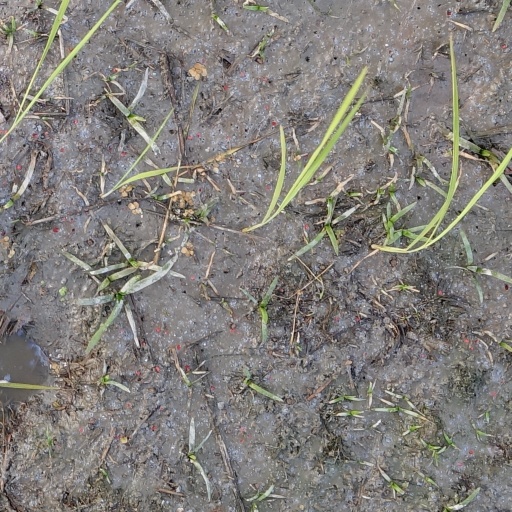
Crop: rice